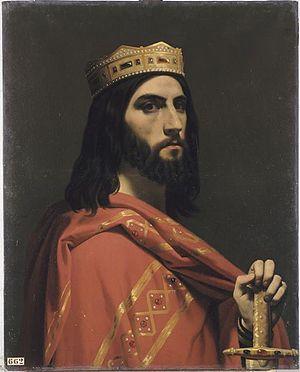
Le Bon Roi Dagobert est une chanson parodique française datant de la seconde moitié du XVIIIᵉ siècle. Elle évoque deux personnages historiques : le roi mérovingien Dagobert Iᵉʳ et son principal conseiller, saint Éloi, évêque de Noyon.
Dagobert Iᵉʳ, né vers 602/605, mort le 19 janvier 638 ou 639, est un roi des Francs de la dynastie mérovingienne. Fils de Clotaire II, arrière-arrière-petit-fils de Clovis, il règne sur l'Austrasie de 623 à 632 et est roi des Francs de 629 à 639. Durant cette période, il a sa résidence le plus souvent autour de Paris, notamment à Clichy. Déjà affaibli sous Dagobert, le pouvoir monarchique passe entre les mains des maires du palais à partir de sa mort.
Émile Signol, est un peintre français, né à Paris le 8 mai 1804 et mort à Montmorency le 4 octobre 1892.